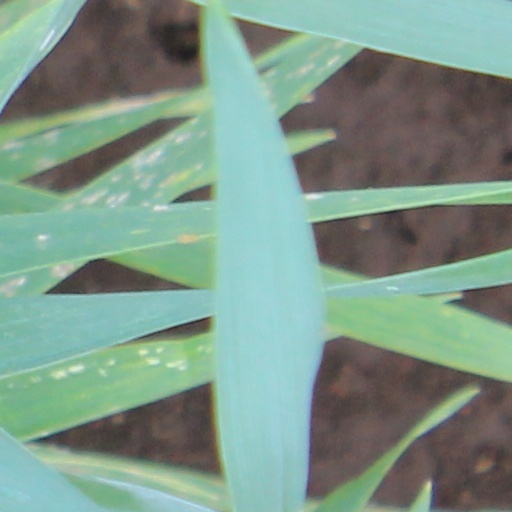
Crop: wheat